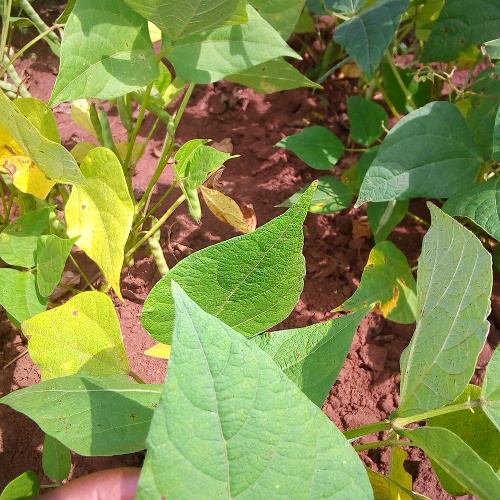
Leaf condition: healthy